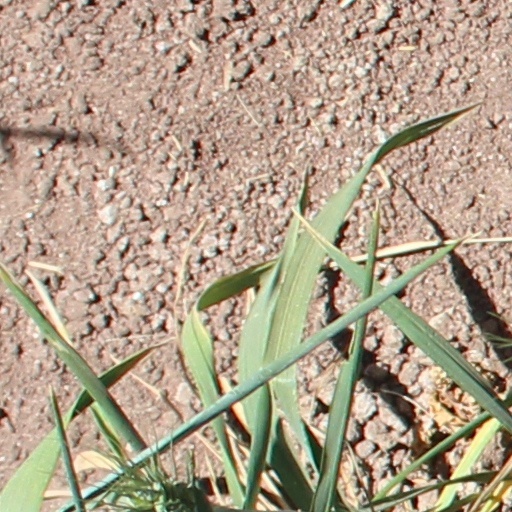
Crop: wheat